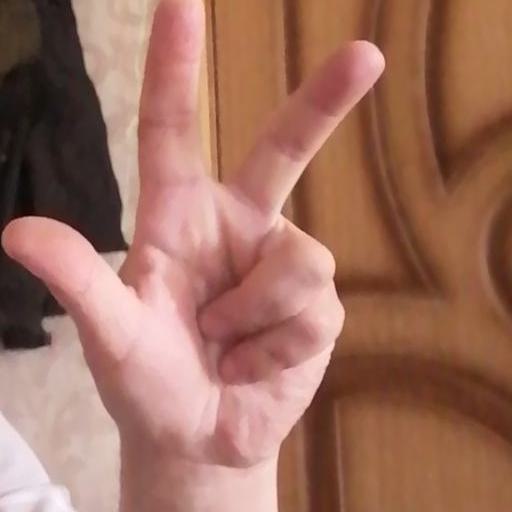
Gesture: three2